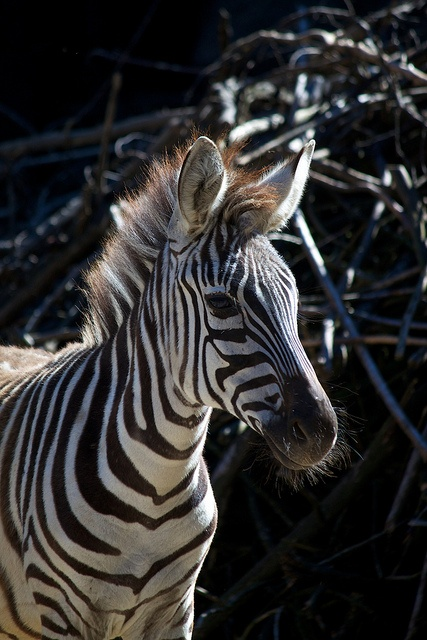
A zebra standing up by some thin branches.
an image of a zebra in the woods
One zebra standing in front of a pile of branches.
A zebra is looking straight ahead at a zoo.
A zebra standing next to a pile of tree branches in a forest.